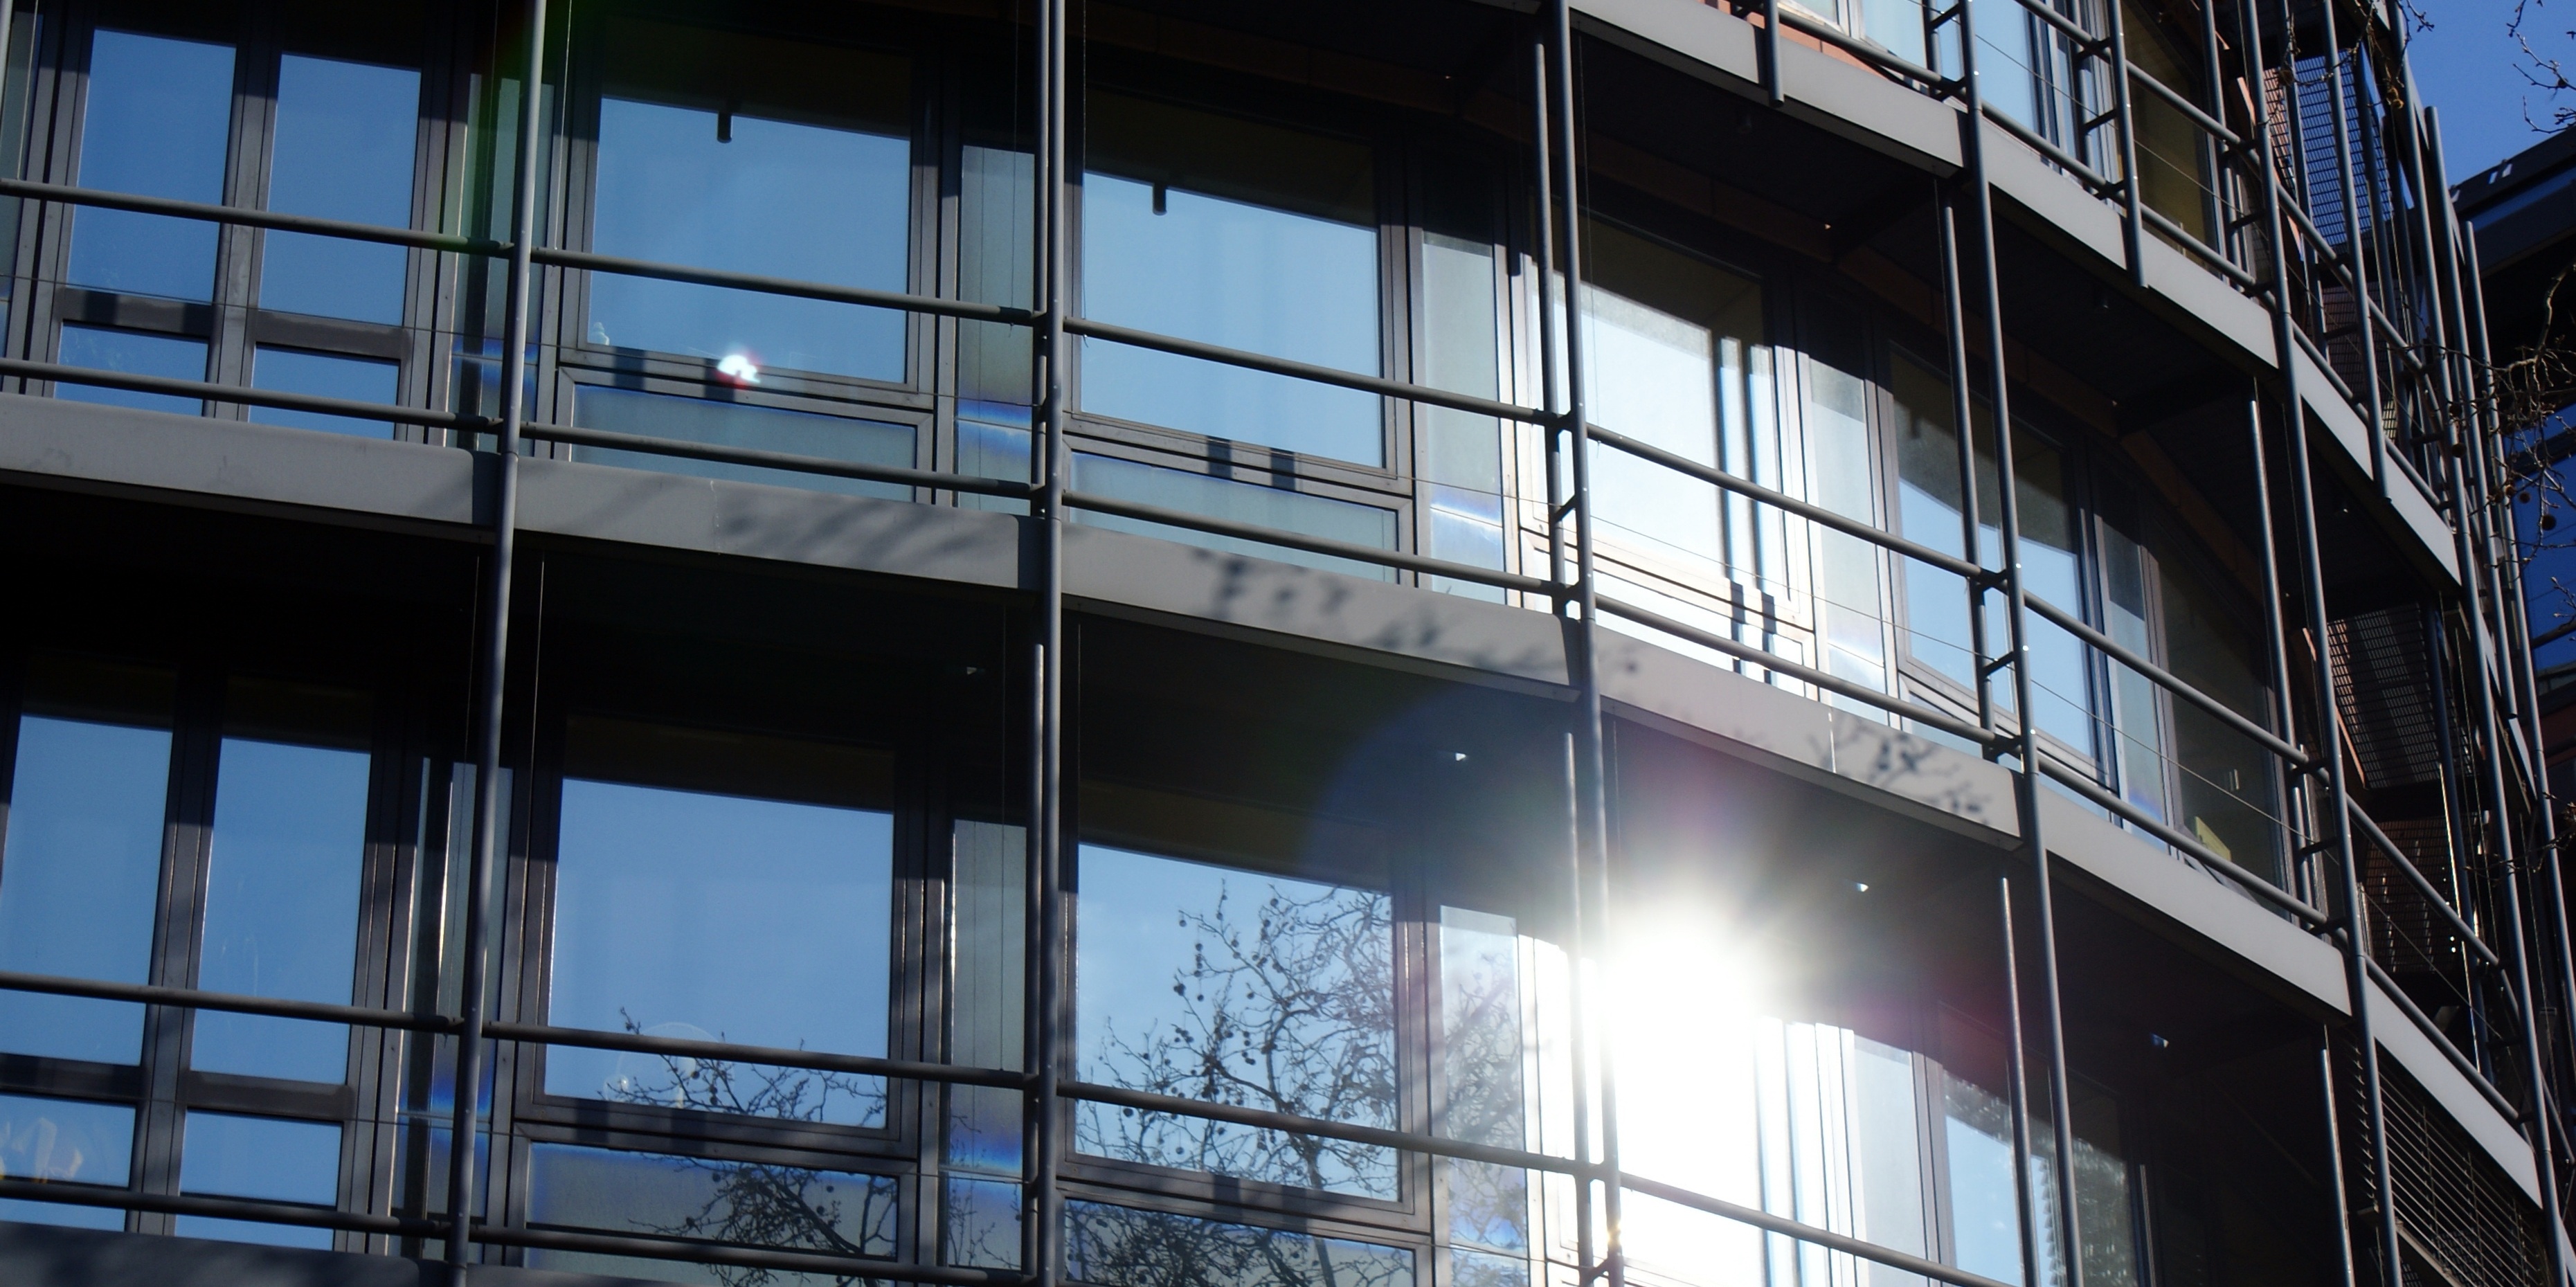
architecture, structure, window, glass, building, skyscraper, reflection, facade, modern, stadium, public transport, arena, rotunda, headquarters, ludwigshafen, housewife, bowever, urban area, sport venue